History of the nude in art

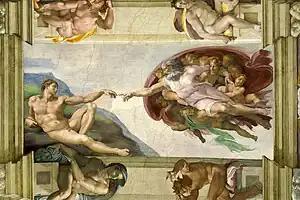
"The Creation of Adam" (1508–1512), by Michelangelo, Sistine Chapel, Vatican.

In contrast, Leonardo da Vinci departed from classical canons, with naturalistic figures designed according to his extensive studies of anatomy. Early on he was inspired by the energetic forms of Pollaiuolo, and "The Battle of Anghiari" is influenced by Michelangelo's "The Battle of Cascina". Later, his deepening in anatomy gave his figures a resounding realism, where the scientific interest can be glimpsed, but at the same time they denote a certain heroic attitude, of moral and human dignity, which gave them a serene vital intensity. However, despite this interest in anatomy, which he captured in hundreds—perhaps thousands—of drawings, which today are scattered in many museums and private collections, in his paintings he only made a few nude representations, such as "Bacchus" (or "St. John the Baptist", 1510–1515), or his "Leda and the Swan", of which he made at least three versions between 1504 and 1506, and which is the vindication of the naked woman as a symbol of creative life, and no longer as an unattainable ideal. For Leonardo, the study of anatomy served him more to know the proportions of the figure to be represented—even if she was dressed—than as an end in itself; thus, for example, there is a half-naked drawing of the famous Mona Lisa, "La Gioconda" (1503), now in the Musée Condé in Chantilly.